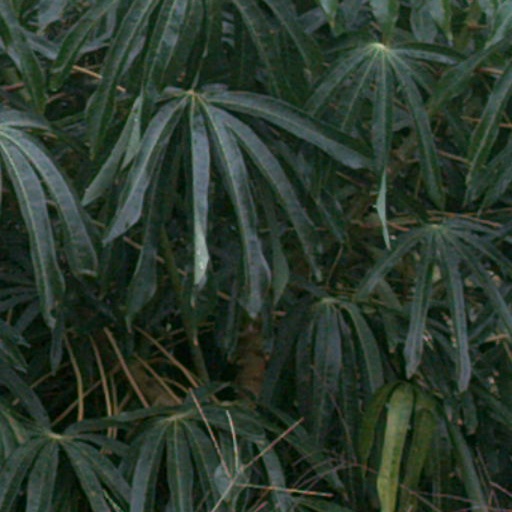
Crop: cassava